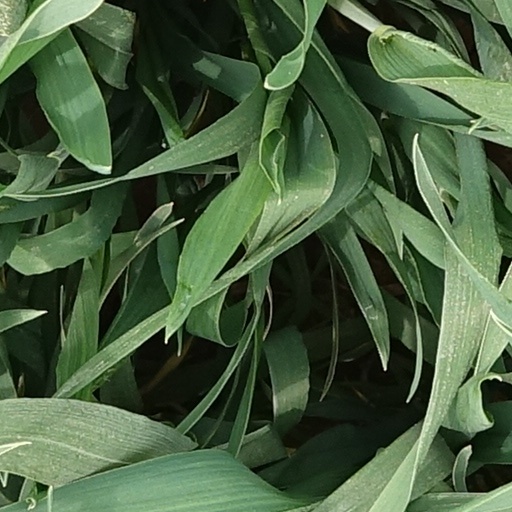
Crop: wheat